Giorgino

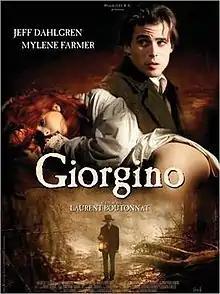
Film poster

Giorgino is a 1994 French thriller film directed by Laurent Boutonnat.